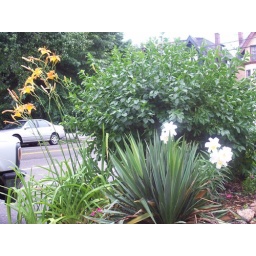
I found the white ones in the trash. The buds and tubers of the orange ones are edible.